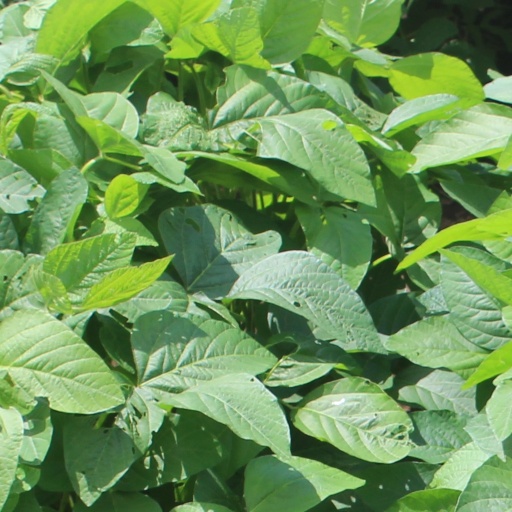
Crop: soybean